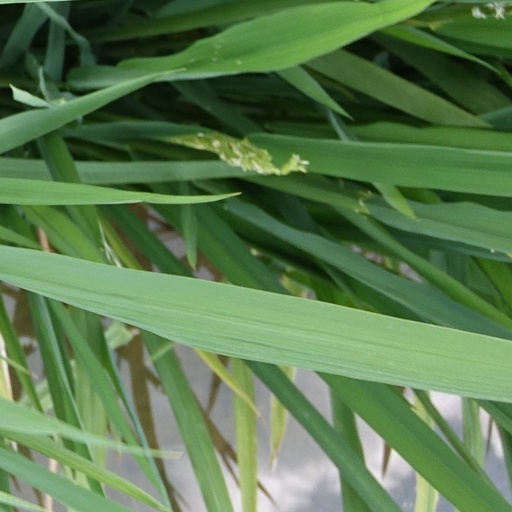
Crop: rice